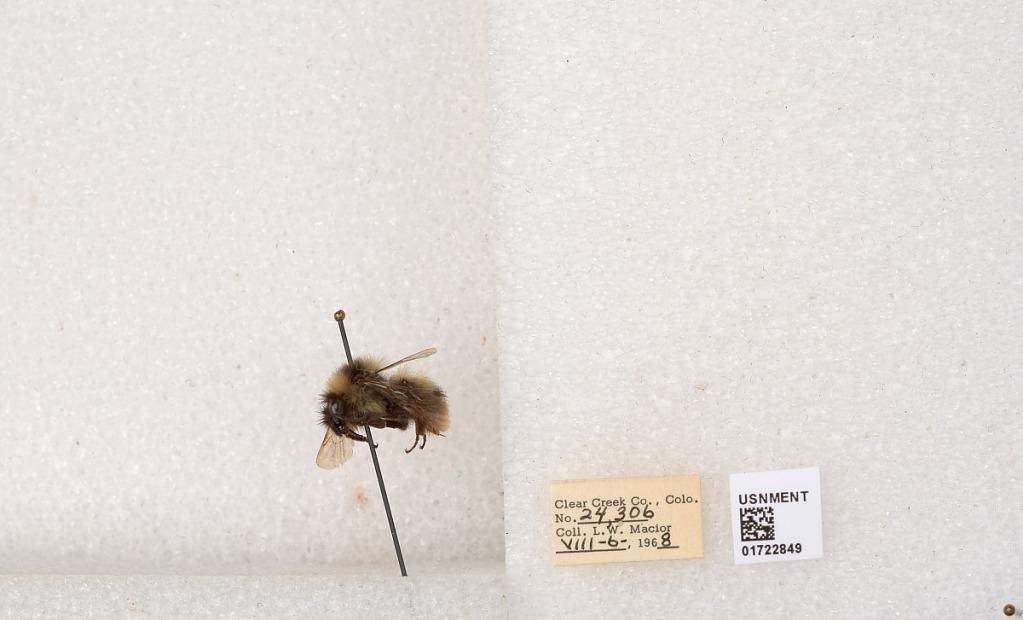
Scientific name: Bombus kirbyellus
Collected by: L. Macior
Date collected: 1968-8-6
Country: United States
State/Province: Colorado
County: Clear Creek
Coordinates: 39.6891, -105.644